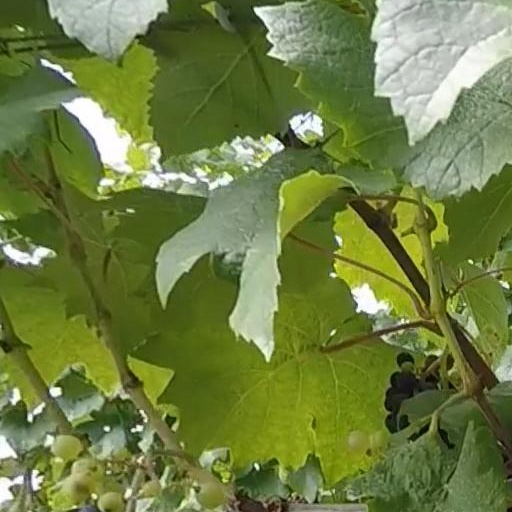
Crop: grape